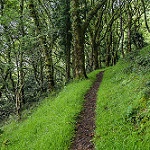
Scene: Outdoor